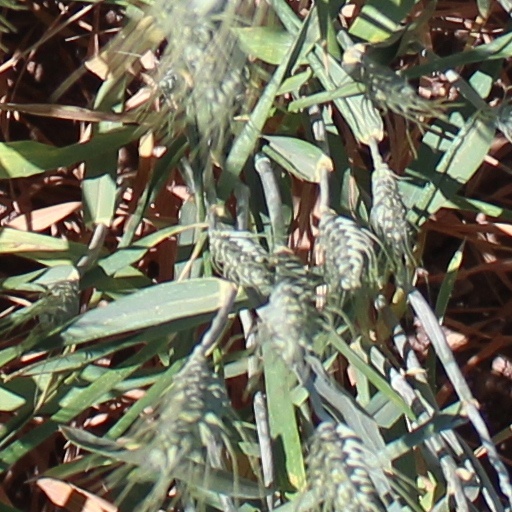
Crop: wheat